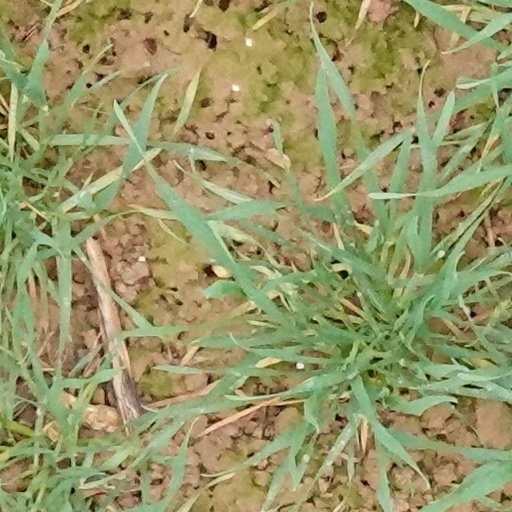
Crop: wheat